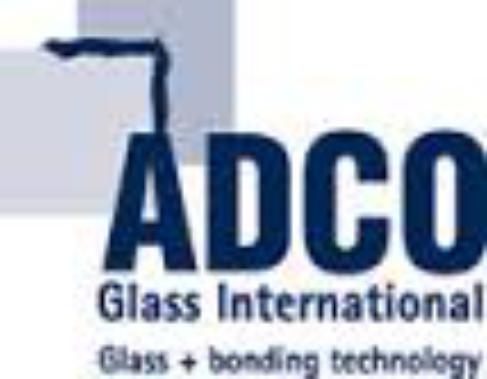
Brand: ADCO
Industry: Necessities